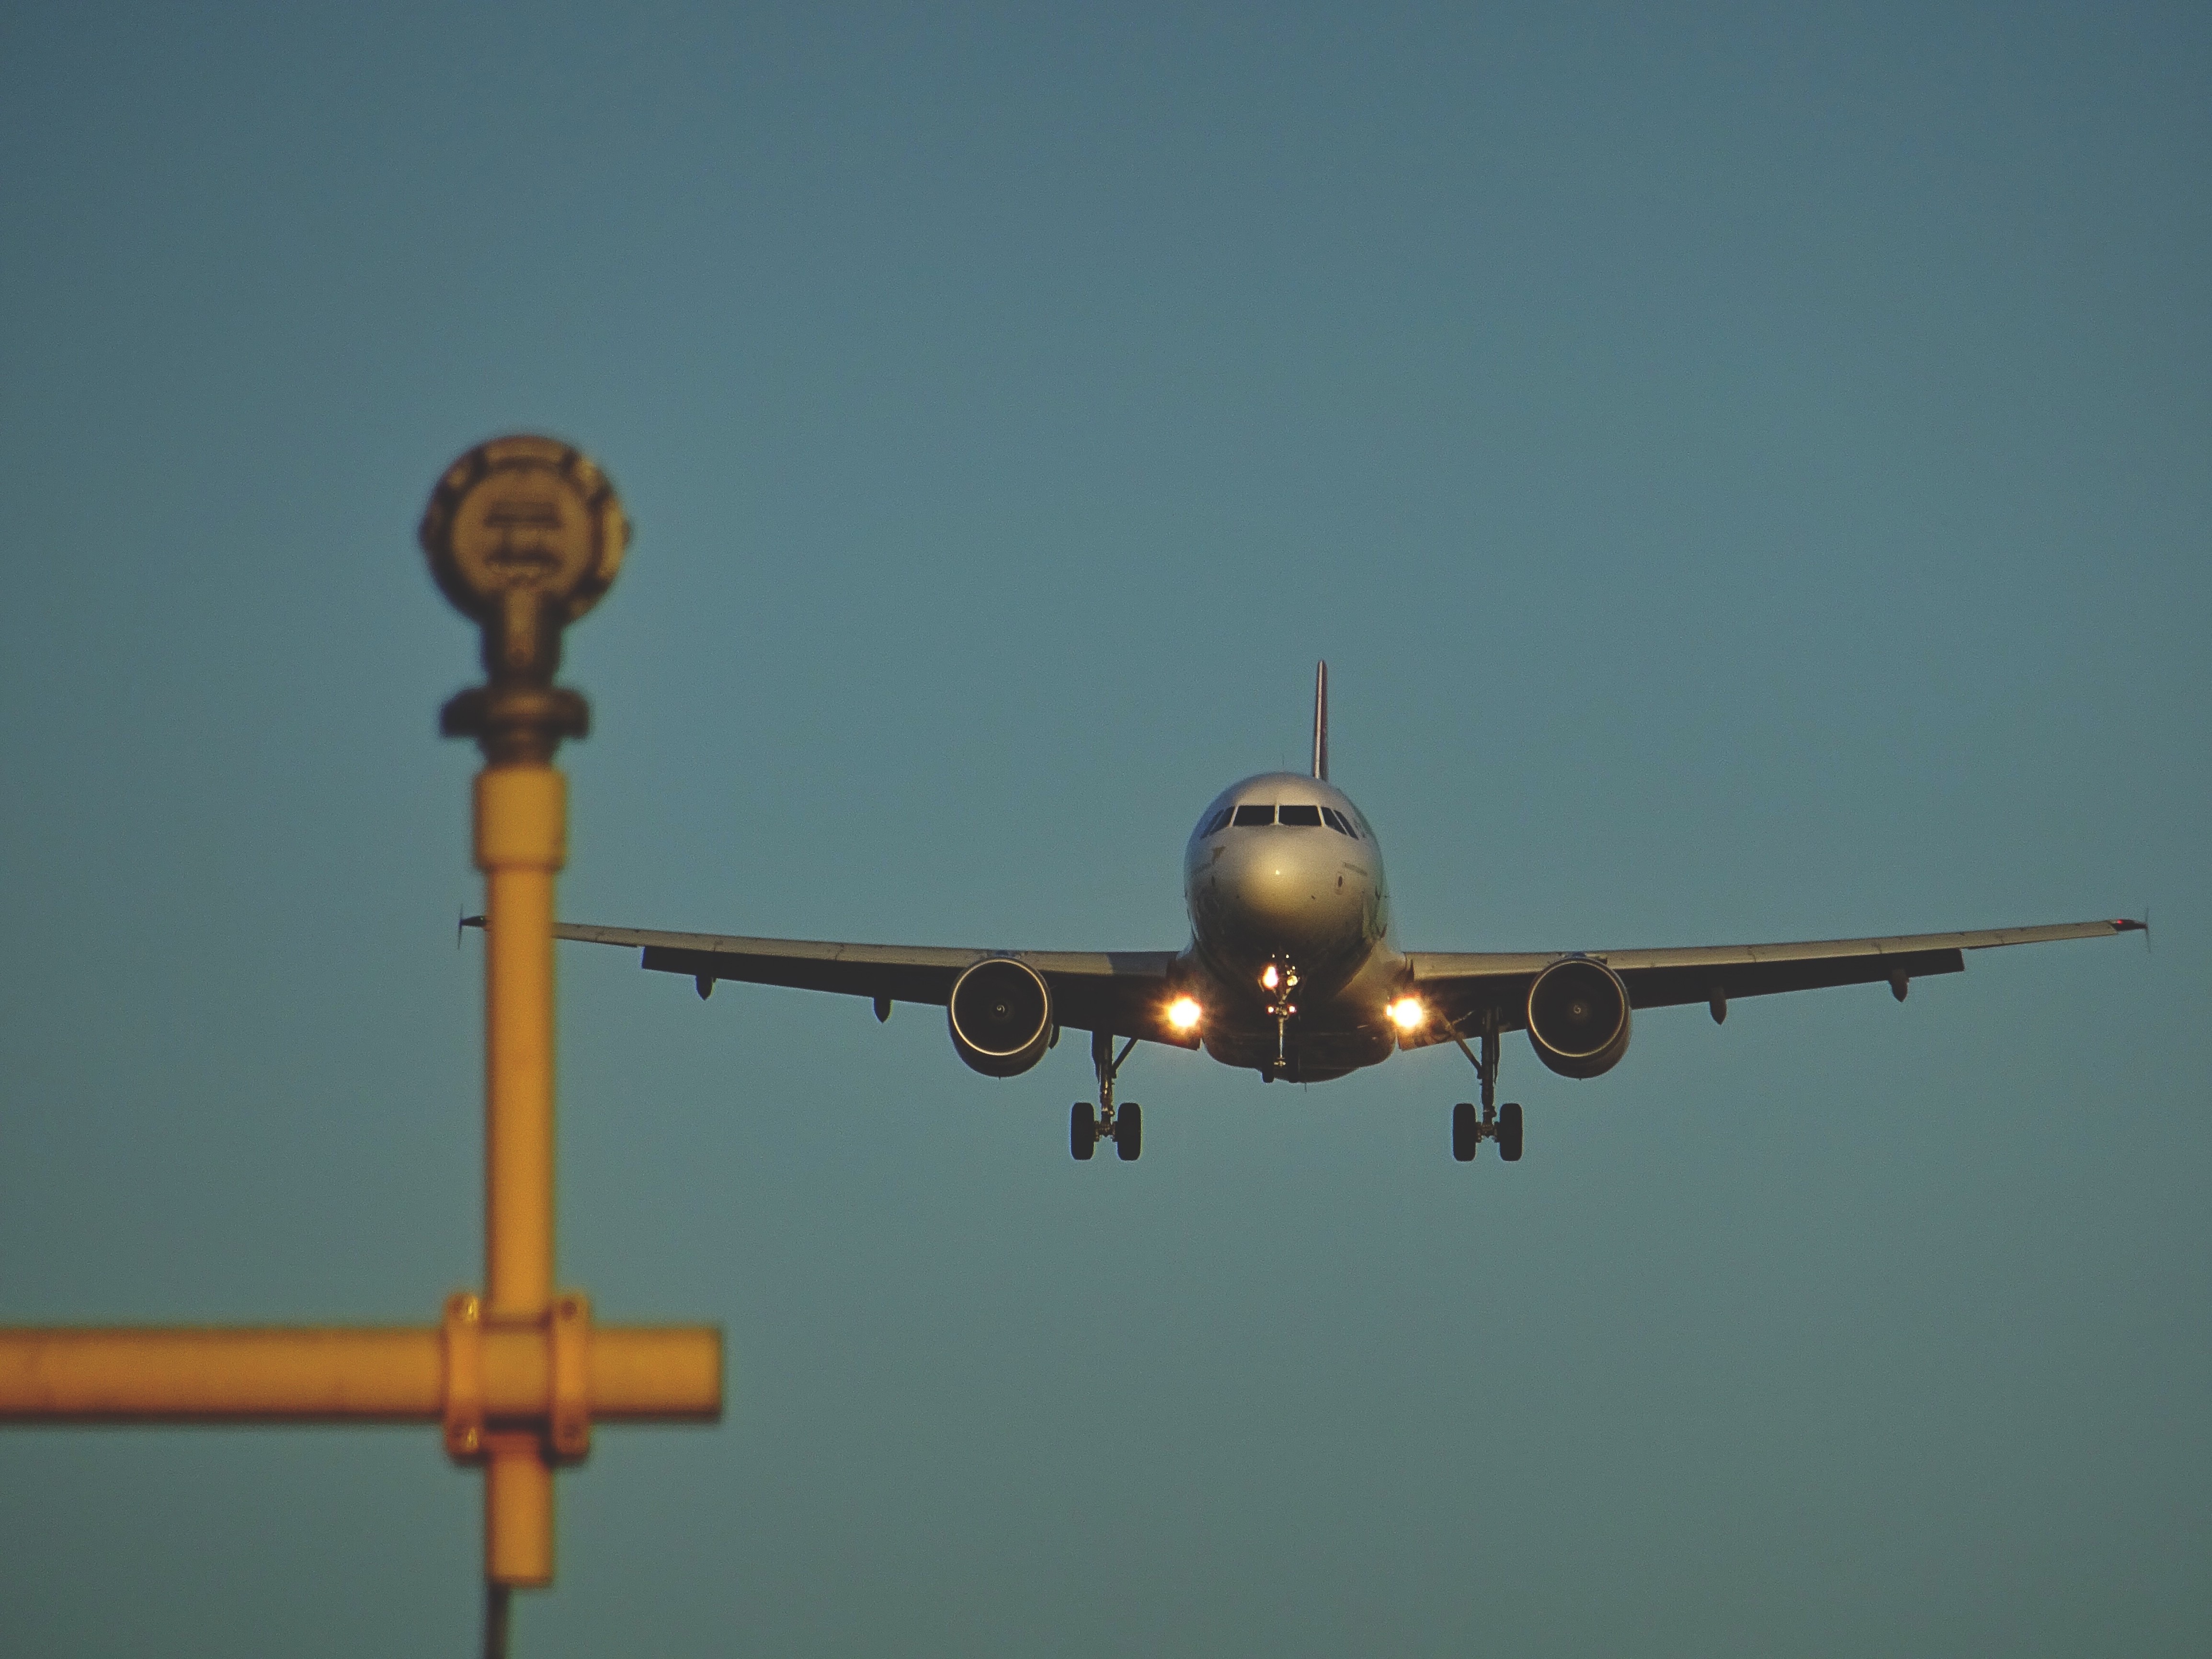
aviation, airplane, air travel, aircraft, airline, aerospace engineering, vehicle, airliner, flight, aircraft engine, landing, wide body aircraft, sky, jet aircraft, airbus, flap, airbus a320 family, narrow body aircraft, aerospace manufacturer, takeoff, Twinjet, boeing 767, boeing